Francis B. Loomis Jr.

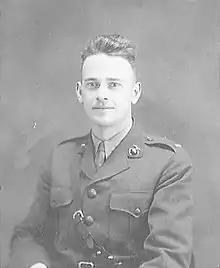
Loomis as young lieutenant in 1926

Following his recuperating, Loomis enrolled at Stanford University and graduated with Bachelor of Science degree in 1924. While at studies, Loomis entered the Naval Reserve Officers Training Corps and was commissioned Ensign in the Navy Reserve in 1924. He subsequently entered the Marine Corps and was commissioned second lieutenant on July 21, 1926. As any other newly commissioned Marine officer, he was sent to the Basic School at Philadelphia Navy Yard for officer training course.